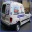
Label: ambulance